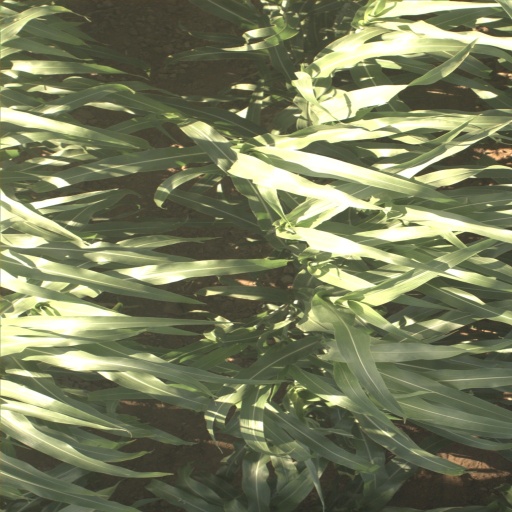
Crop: sorghum